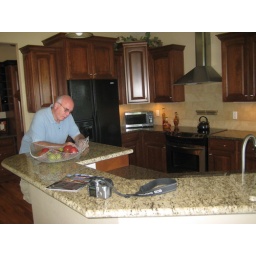
just sign on the bottom line, in our new kitchen